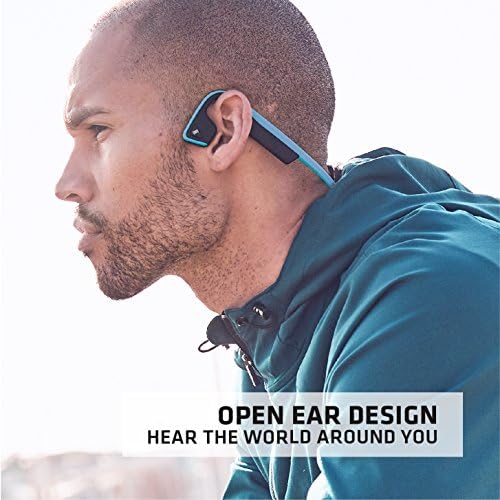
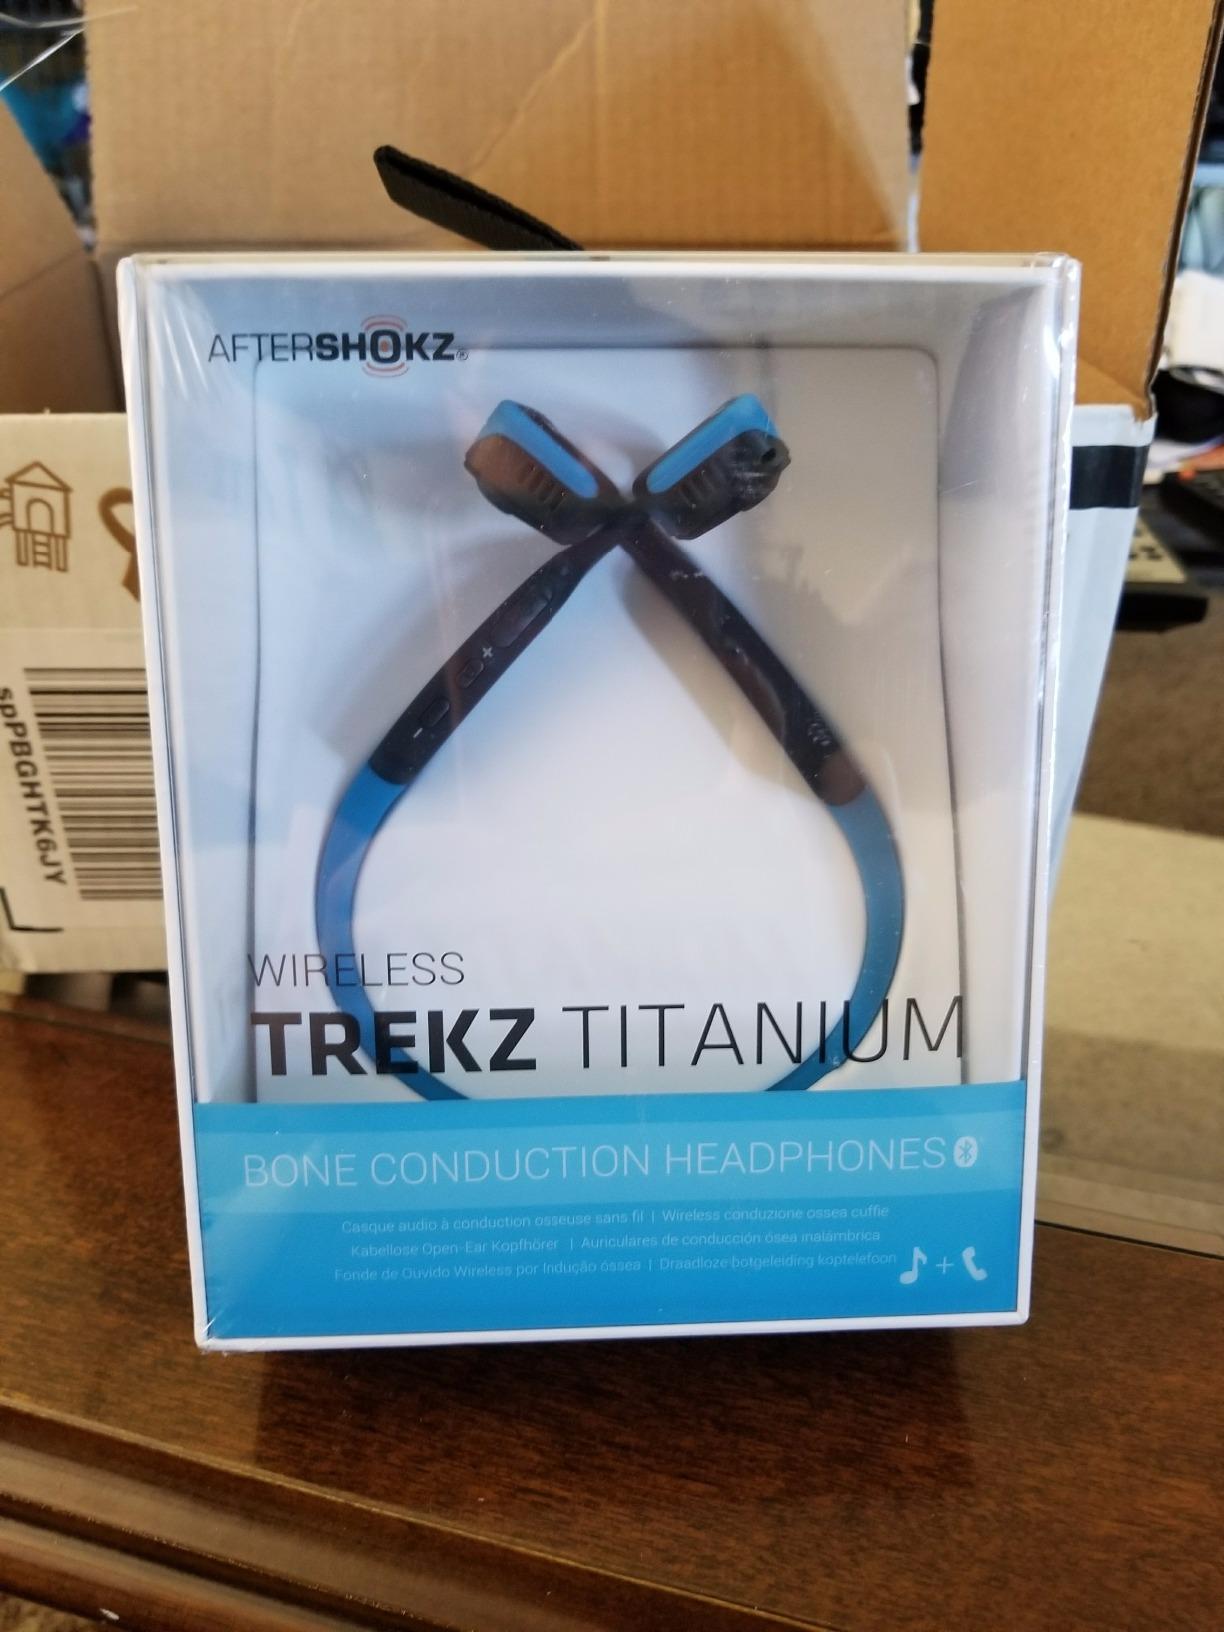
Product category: headphones
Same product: yes